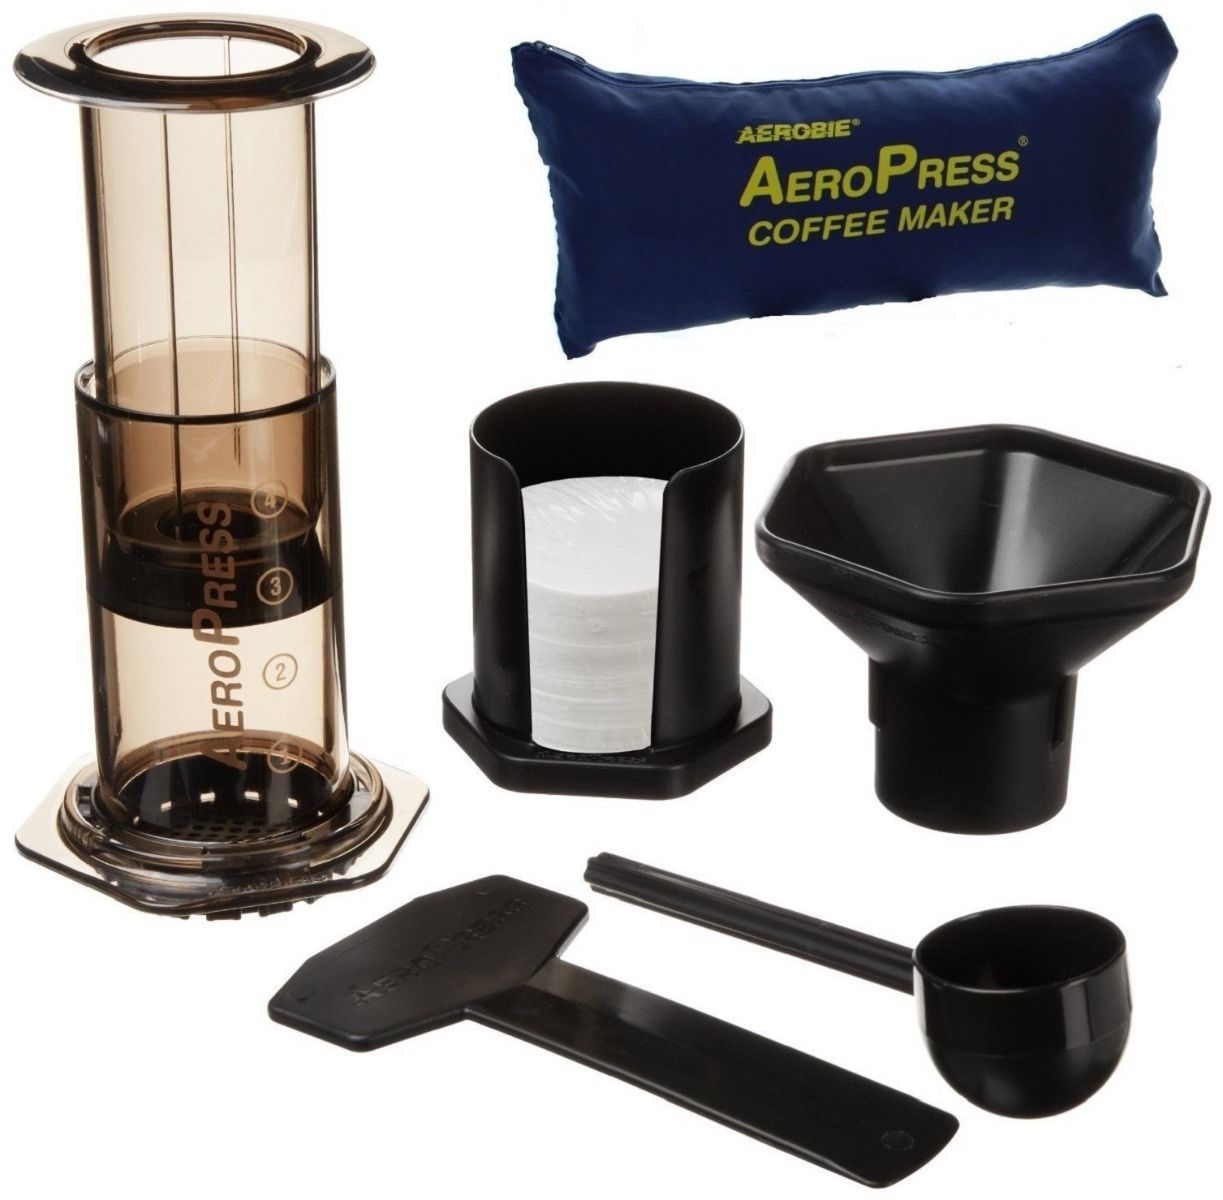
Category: coffee maker